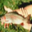
Label: trout